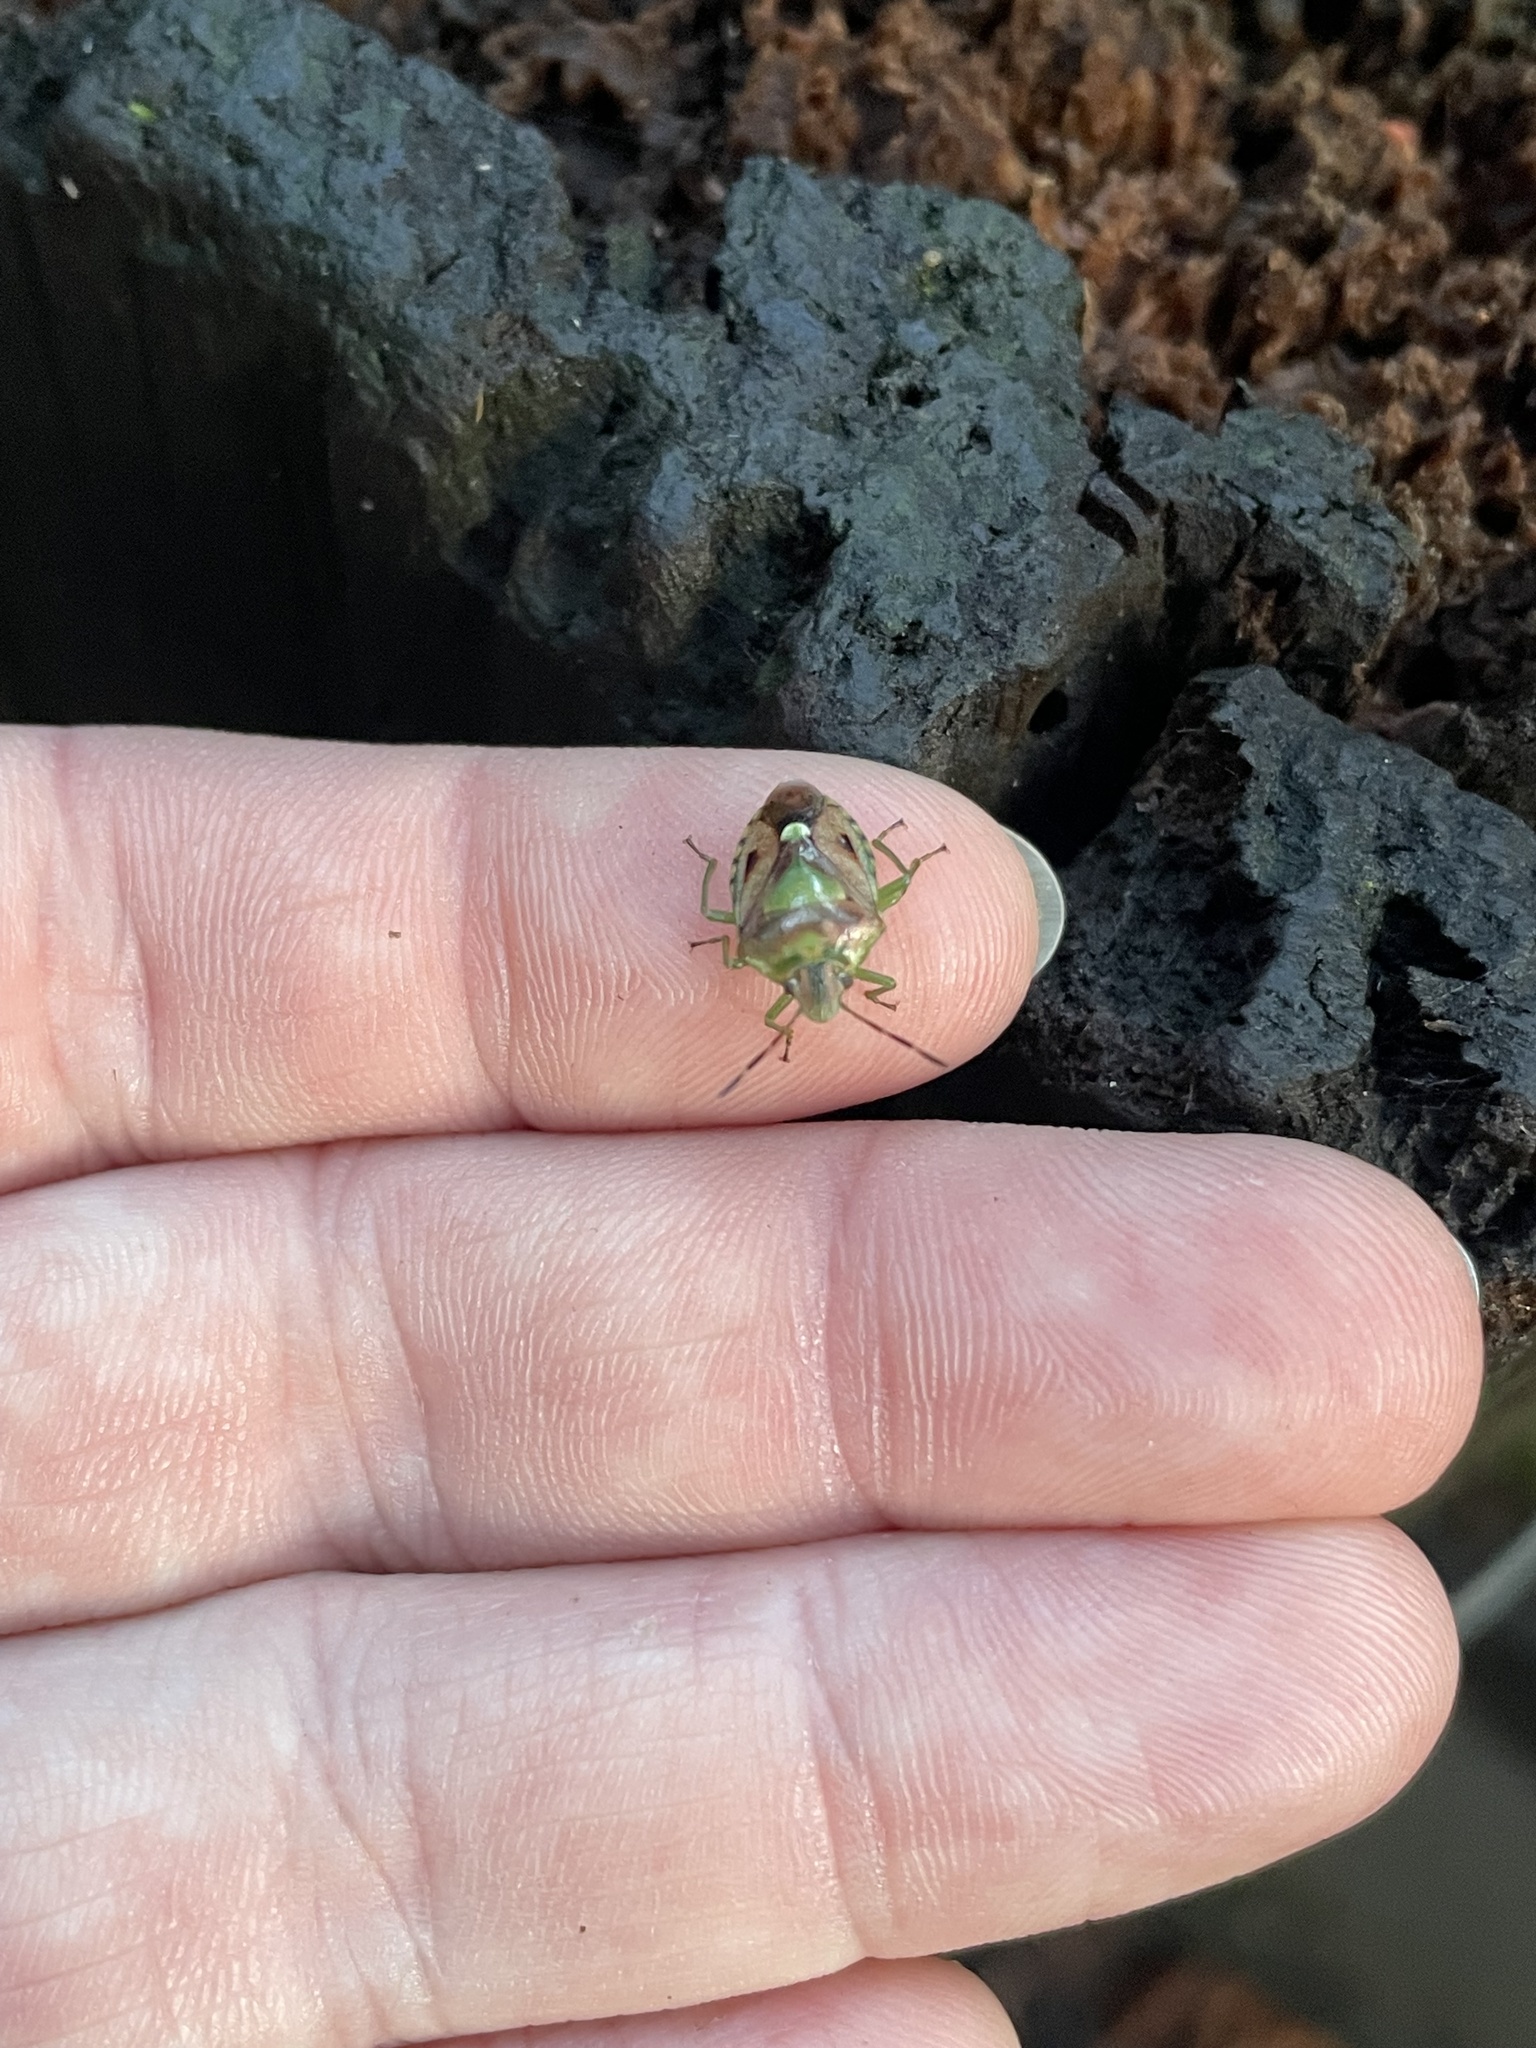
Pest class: stink_bug